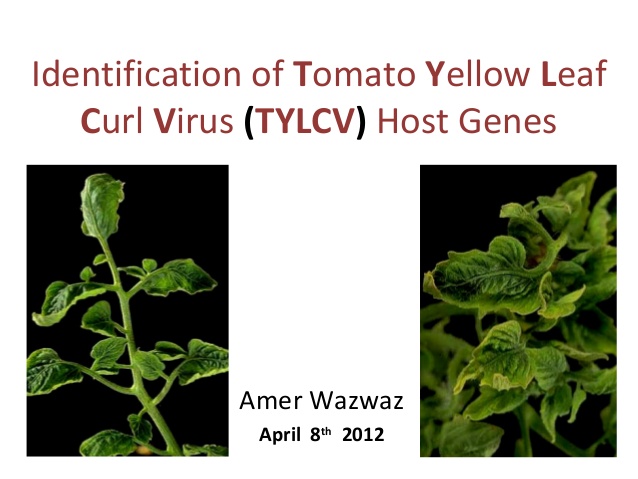
Labels: Tomato leaf yellow virus, Tomato leaf yellow virus, Tomato leaf yellow virus, Tomato leaf yellow virus, Tomato leaf yellow virus